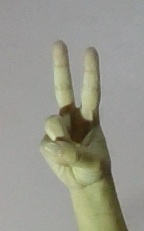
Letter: taa